Grouville Hoard

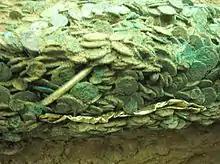
Two gold torcs have been identified at the edge of the mass of coins.

Conservation and examination of the hoard is ongoing, and the individual items have so far been removed from the clay mass in which they were embedded. In addition to an estimated 70,000 Celtic and Roman silver coins, the hoard contains gold torcs, silver bracelets, gold sheet, fine silver wire, and a number of glass beads.